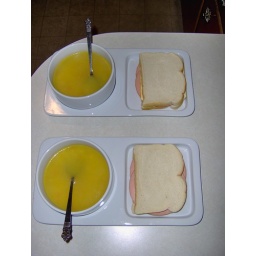
Special bowl and tray set that i got for christmas. Had to be broken in with bologna and chicken and stars!